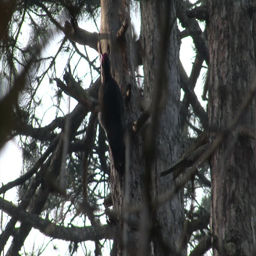
searches for insects on a tree in the forest